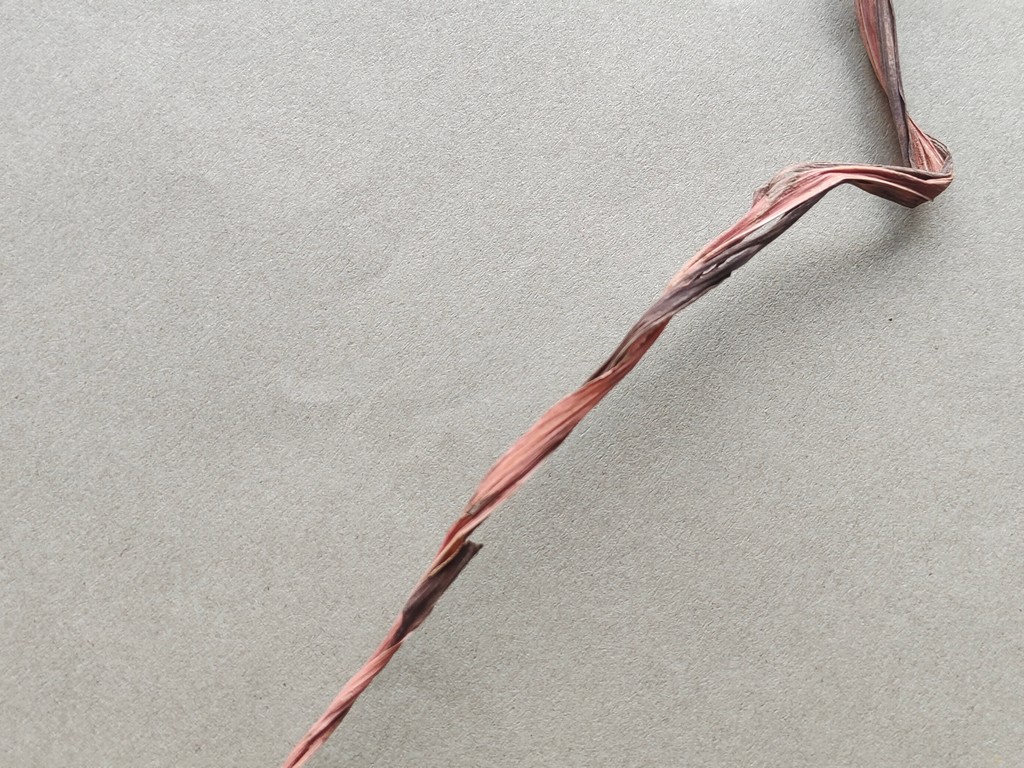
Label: Dried